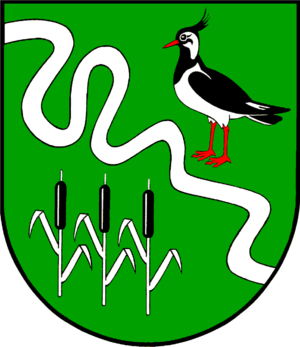
Meggertorp
Coat of arms of Meggertorp
Meggertorp eller Meggerdorf er en landsby og kommune i det nordlige Tyskland under Slesvig-Flensborg kreds i delstaten Slesvig-Holsten. Landsbyen er beliggende ved Sorgåen i landskabet Stabelholm i det sydlige Sydslesvig. Kommunen samarbejder på administrativt plan med nabokommunerne i Krop-Stabelholm kommunefællesskab.